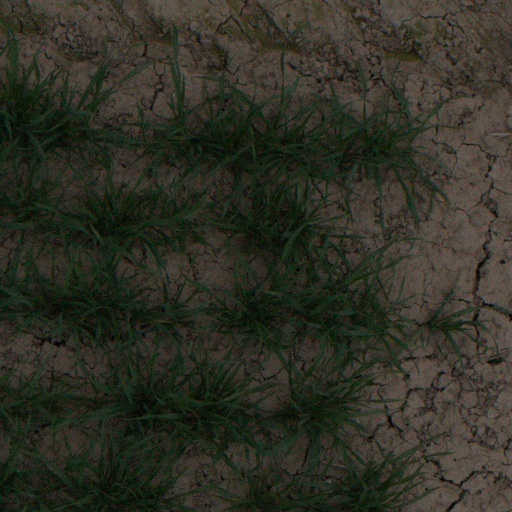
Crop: wheat